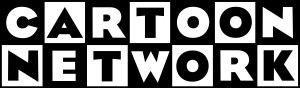
Cartoon Network est une chaîne de télévision dirigée par la société américaine Turner Broadcasting System, spécialisée dans la diffusion de séries d'animation. La chaîne est lancée le 1ᵉʳ octobre 1992 après le rachat des studios d'animation Hanna-Barbera en 1991. Il s'agit d'une chaîne d'animation en diffusion 24h sur 24 principalement orientée jeunesse, initialement pour les enfants la journée, et par la suite pour une jeune audience âgée entre 8 et 15 ans ; dans la nuit, des contenus plus adultes étaient diffusés dans un programme intitulé adult swim.
Cartoon Network (Inde) est une chaîne de télévision créée le 1ᵉʳ mai 1995 par Turner Broadcasting System. La chaîne diffuse principalement des séries d'animation.
Les Supers Nanas est une série d'animation américaine créée par Craig McCracken, produite par Cartoon Network Studios et initialement diffusée aux États-Unis sur Cartoon Network du 18 novembre 1998 au 25 mars 2005.
Cartoon Network, communément abrégé CN, est une chaîne de télévision britannique diffusée via Sky, Virgin Media, Smallworld Cable, TalkTalk Plus TV et UPC Ireland, distribuée par Turner Broadcasting System Europe. La chaîne met en avant les programmes animés diffusés et lancés au Royaume-Uni et en Irlande sous le nom de Cartoon Network Europe le 17 septembre 1993.
Le Laboratoire de Dexter est une série d'animation américaine, créée par Genndy Tartakovsky, produite par Cartoon Network Studios et initialement diffusée aux États-Unis sur la chaîne de télévision Cartoon Network entre le 28 avril 1996 et le 20 novembre 2003. En France, la série est diffusée à partir du 5 septembre 1999 sur France 3 dans l'émission Les Minikeums, sur Cartoon Network, Gulli et Boing jusqu'en 2014. La série met en scène un garçon surdoué nommé Dexter, créateur et détenteur d'un laboratoire secret composé d'un très grand nombre d'inventions. Il est constamment harcelé par sa grande sœur Dee Dee qui arrive toujours à accéder à son laboratoire, ainsi que par son voisin et ennemi juré Mandark. Les deux premières saisons de la série se constituent de trois parties épisodiques : le premier étant Le Laboratoire de Dexter, qui se base sur l'univers du jeune prodige et scientifique Dexter, le second Momo le singe, mettant en scène les exploits du singe superhéros et cobaye de Dexter, et le troisième Les Frères Justice, se basant sur un trio de superhéros locataires d'un même appartement.
Cartoon Network Pakistan est une chaîne de télévision spécialisée créée le 2 avril 2004 par Turner Broadcasting, filiale de la Time Warner, diffusant principalement des programmes d'animation. Les programmes suivent l'heure du pays ; il y a aussi un décalage horaire d'une heure pour les diffusions au Bangladesh.
Cartoon Network Brasil est une chaîne de télévision en signant brésilienne détenue par le Turner Broadcasting System. Il dispose de son propre génération et affiche sa programmation en langue portugaise du Brésil. Affiche la plupart du contenu animé pour tous les âges. Le siège de Cartoon Network est à Atlanta, aux États-unis, et de l'office brésilien ce dont le siège est dans la ville de São Paulo et un bureau à Rio de Janeiro dans le quartier de Rio Comprido.